Museum Giuseppe Gianetti

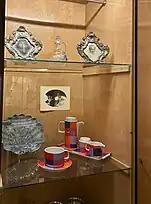

The third section is dedicated to 18th century Italian and European majolica, compromises of approximately 230 pieces manufactured in Milan.